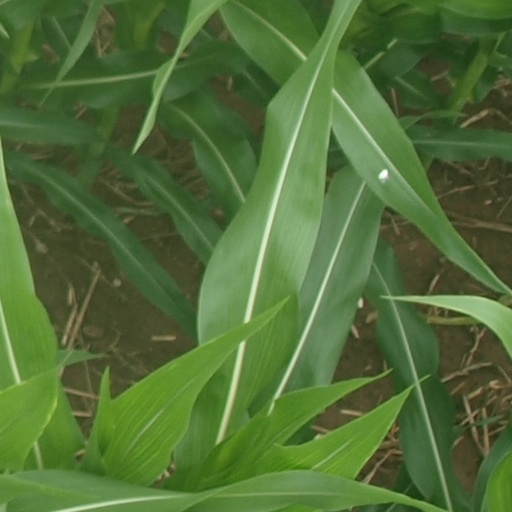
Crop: maize; corn